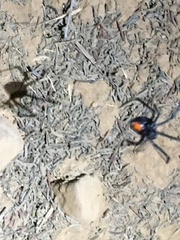
Species: Lactrodectus_hesperus